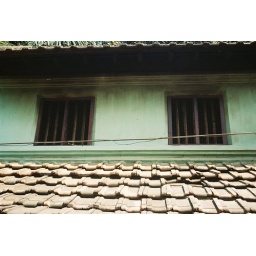
A shingled roof near the wooden palace, coming back from kanyakumari going to Kovalam.